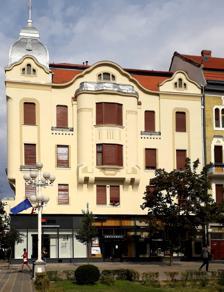
Building: Merbl Palace
Country: Romania
Year built: 1911
Building in Victory Square, Timișoara Merbl Palace Palatul Merbl General information Architectural style Secession , Baroque Location Victory Square , Timișoara Coordinates 45°45′11″N 21°13′29″E / 45.75306°N 21.22472°E / 45.75306; 21.22472 Completed 1911 Technical details Floor count 3 Design and construction Architect(s) Arnold Merbl The Merbl Palace ( Romanian : Palatul Merbl ) is a monumental building in the Victory Square of Timișoara , Romania . It is part of the Corso interwar urban ensemble, listed as a historical monument of national importance. History The Merbl Palace was built in 1911, in the Secession style with Baroque elements, according to the plans of Arnold Merbl, the builder of the Lloyd Palace in the same square. The Neuhaus Palace alternates between the two. Merbl was an important builder from Timișoara, his company Arnold Merbl & Co. being also known outside the city. He also contributed to the construction of the Piarist complex between 1904 and 1908. The three-story building has a corner tower facing the side street. During the communist period, the ground floor of the building housed the Mihai Eminescu Bookstore, the largest bookstore in the city. References Wikimedia Commons has media related to Merbl Palace .